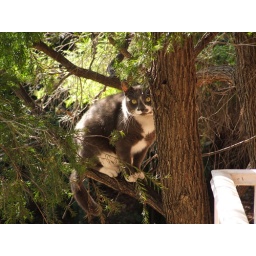
The white thing in the corner is my balcony